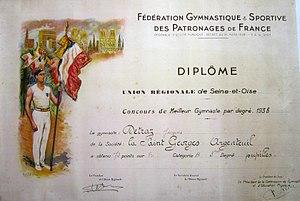
Ancien diplôme de classement sportif (Gymnastique)
Gabriel Maucurier, né à Troyes le 2 octobre 1882 et mort à Paris le 12 mai 1957, est un inspecteur d'éducation physique du corps de la ville de Paris, auteur d'ouvrages de référence.